Melbourne cable tramway system

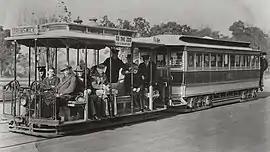
The Brunswick Line, probably on Royal Parade,1930s.

Most lines ran from the city straight out into the suburbs, though some then proceeded across town, such that some lines crossed each other, creating some choice of routes. The lines along St Kilda Road and Swanston Street crossed right through the city, and Windsor - St Kilda lines initially ran separately.